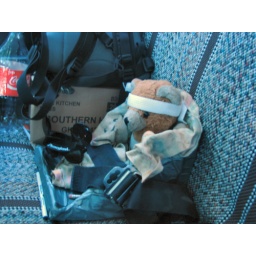
Kuma Bear in his car seat in Lisa's pickup truck on the way to Westercon in Tempe, Arizona, June 29, 2009.